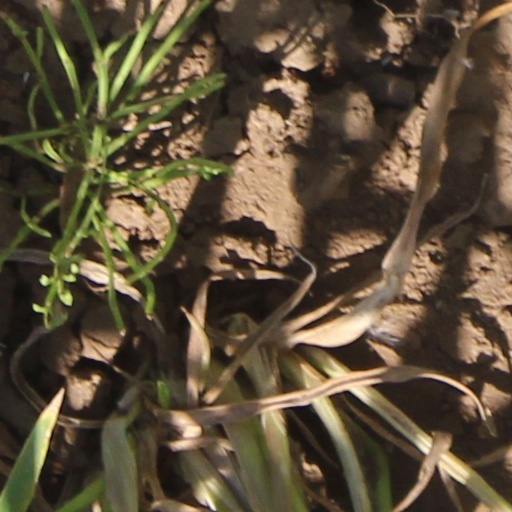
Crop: wheat